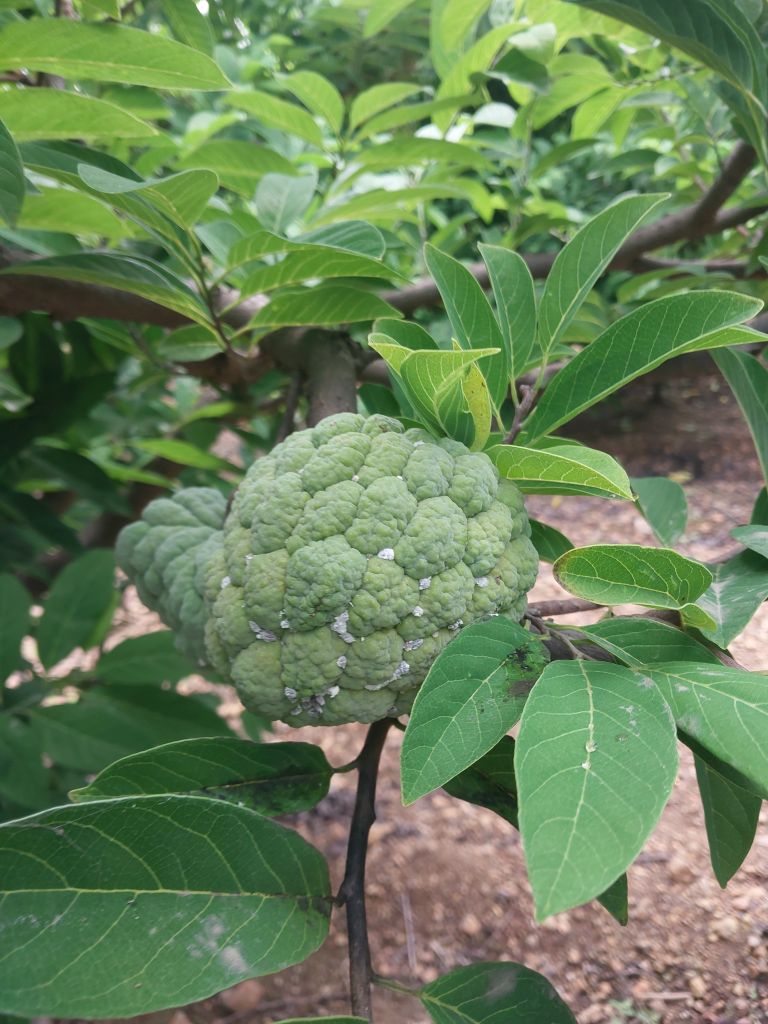
Disease label: Mealy Bug